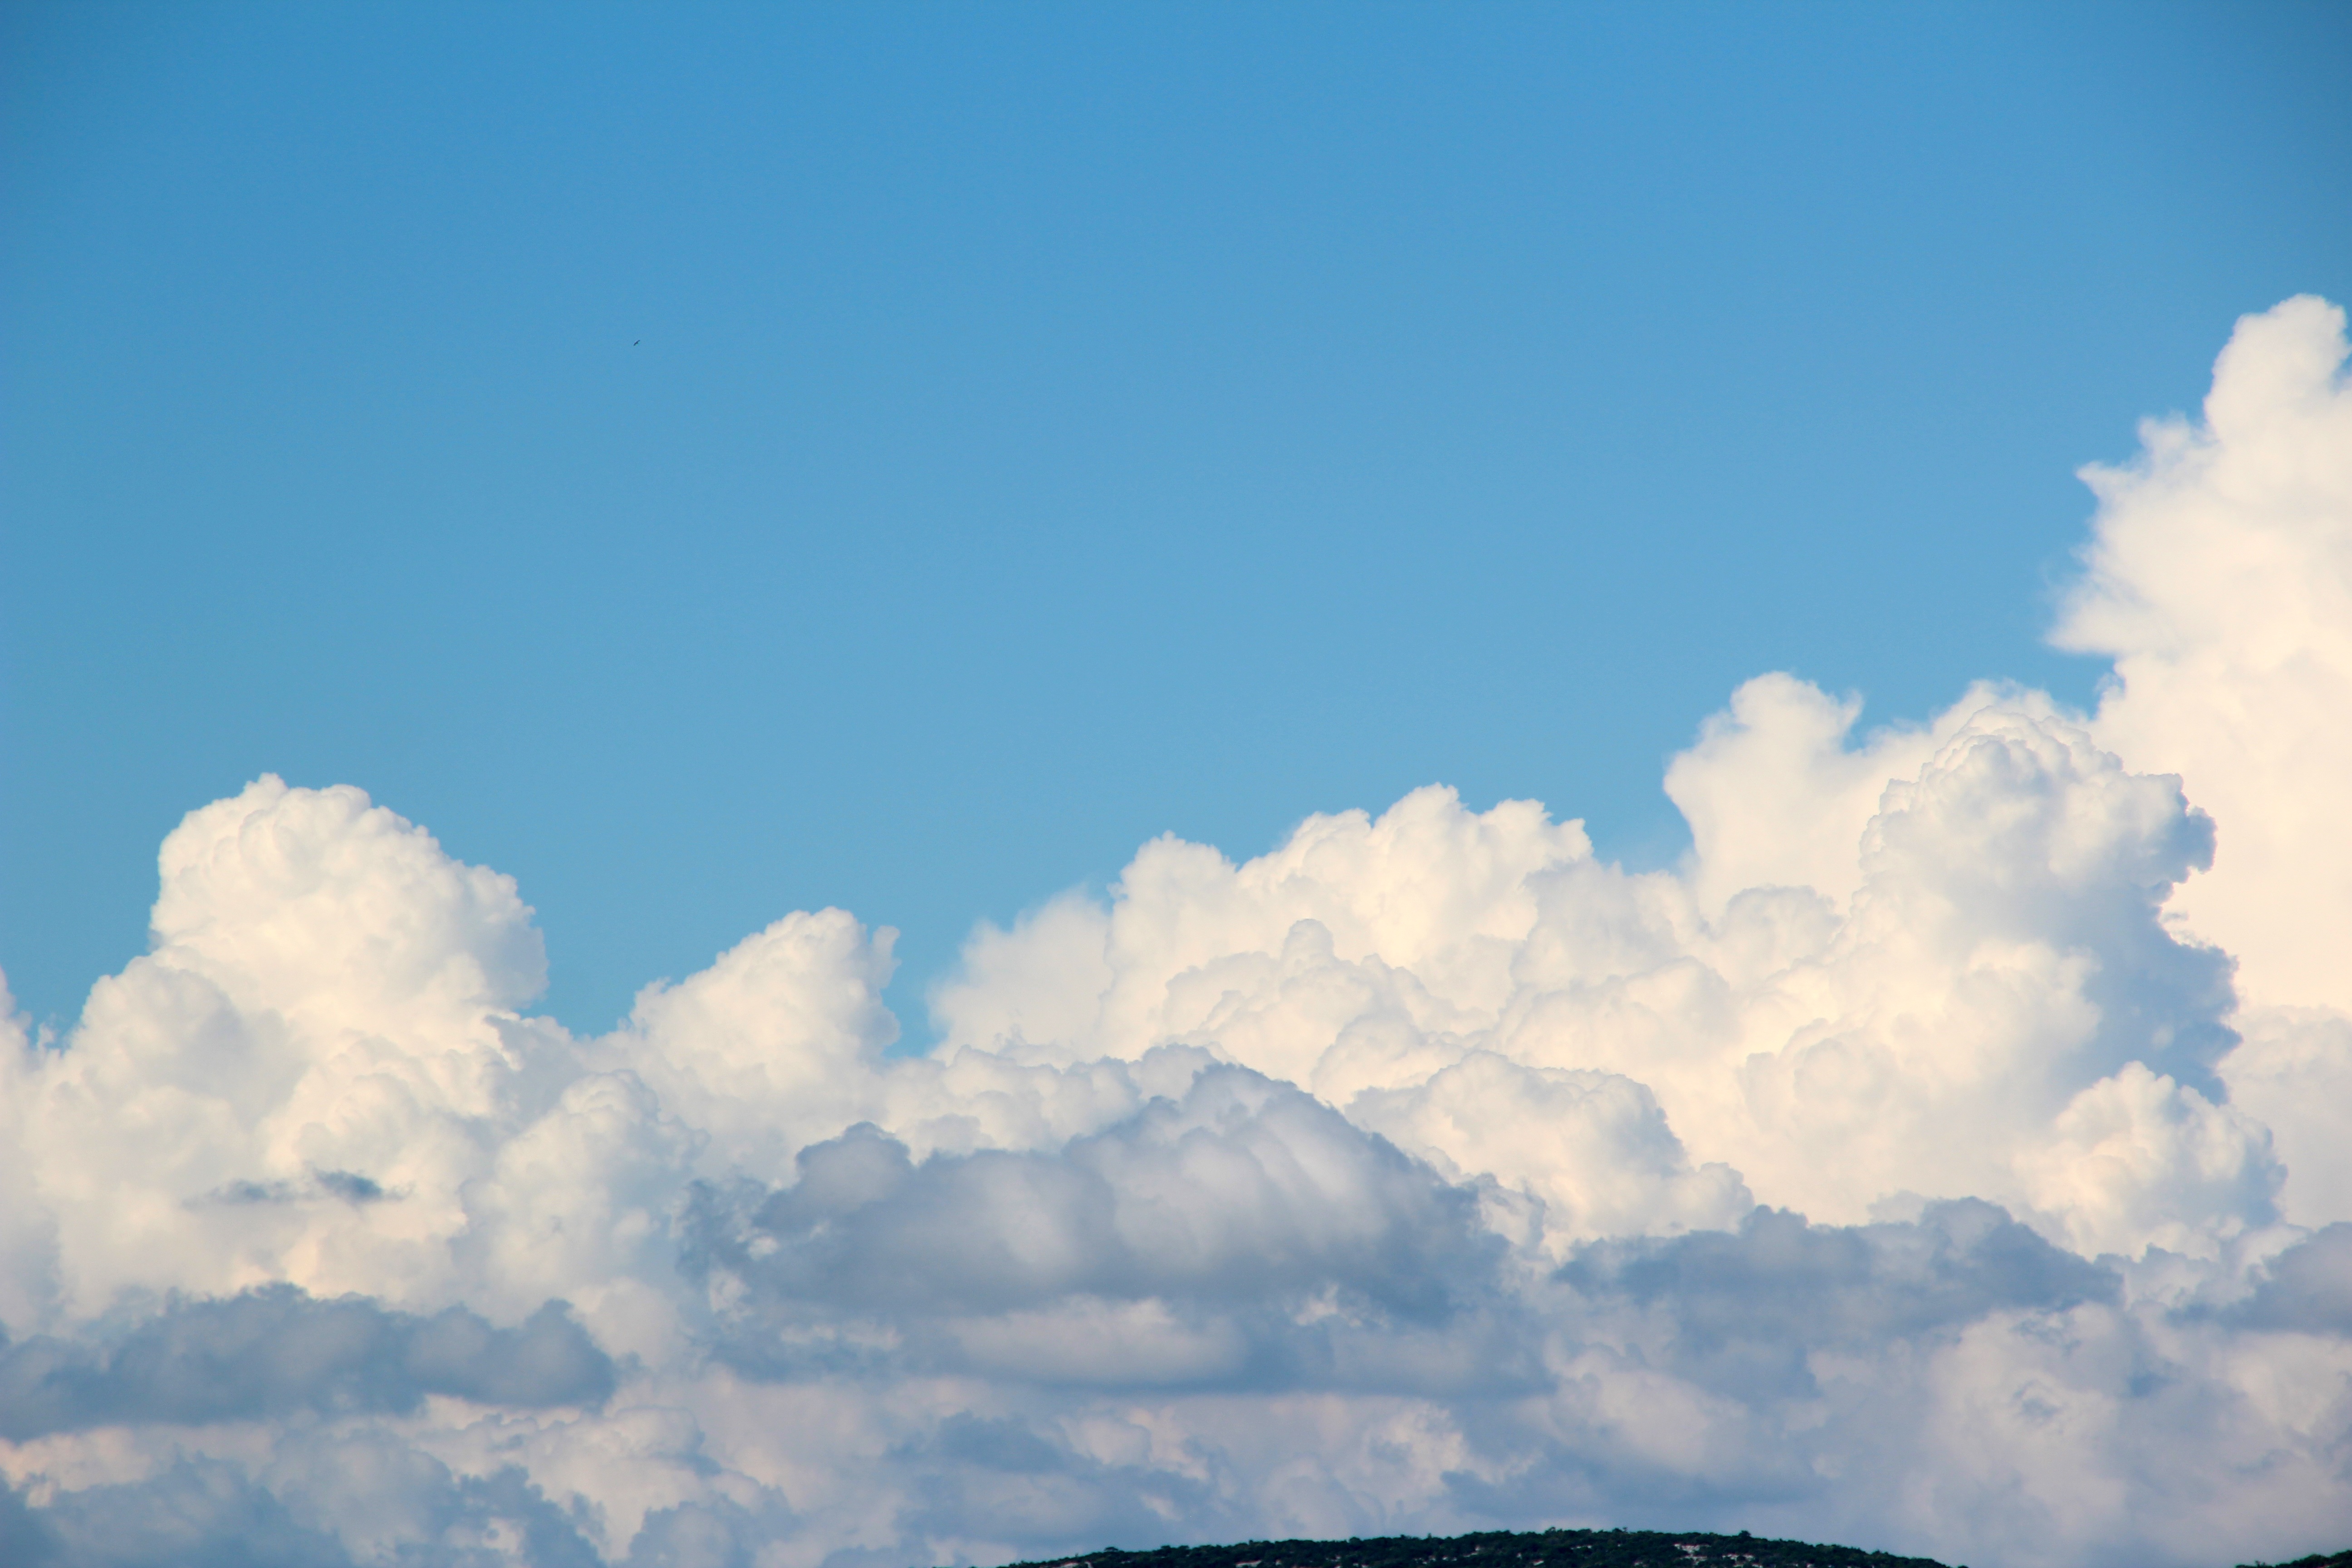
horizon, mountain, cloud, sky, sunlight, atmosphere, mountain range, daytime, cumulus, blue, clouds, clouds form, white clouds, meteorological phenomenon, atmosphere of earth